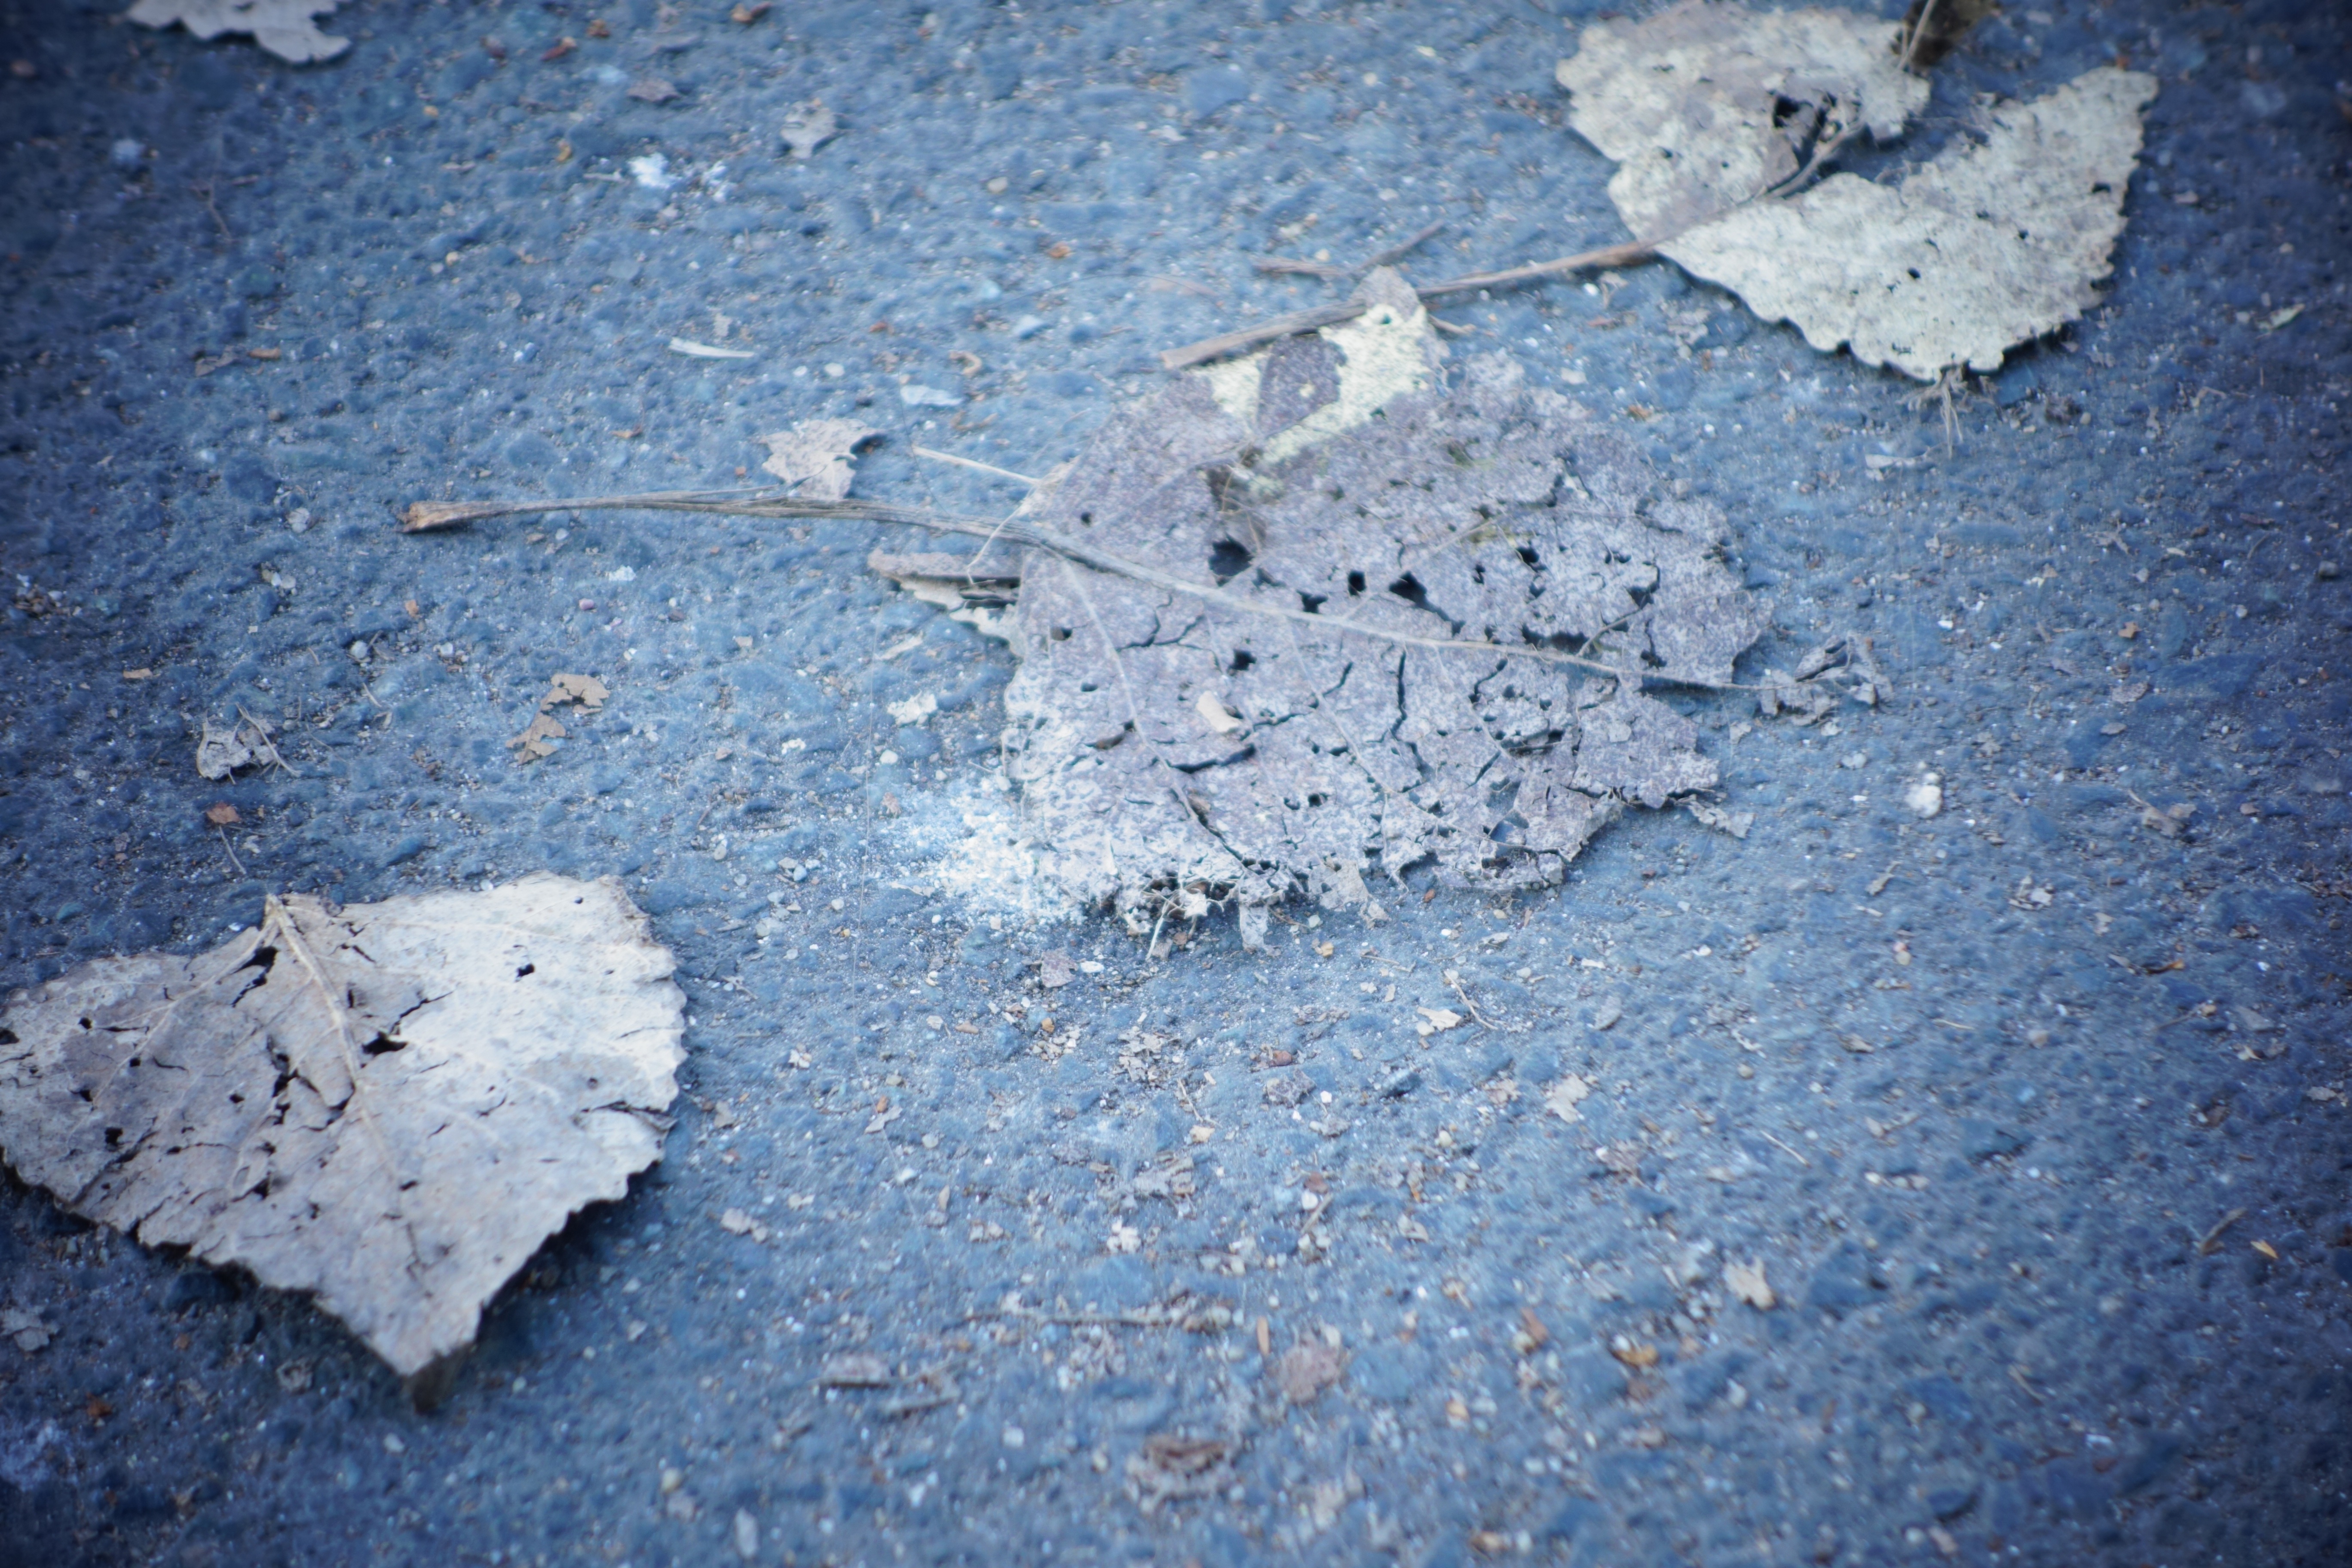
nature, sand, snow, texture, leaf, floor, frost, asphalt, ice, autumn, weather, soil, blue, material, leaves, background, october, of course, leaves in the autumn, freezing, on the ground, road surface